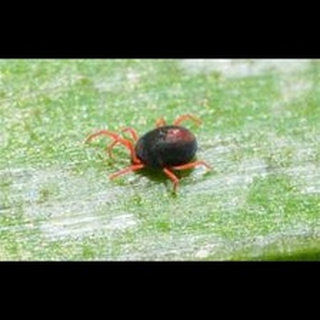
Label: wheat_mite